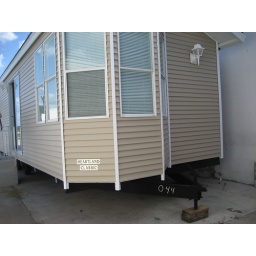
The kitchen table is in this area surrounded by 5 windows.